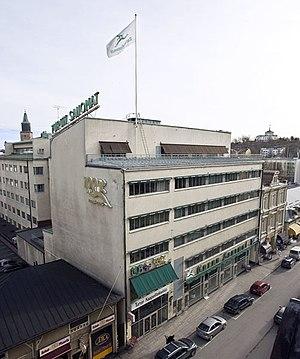
L'Immeuble de Turun Sanomat est un bâtiment situé à Turku en Finlande.